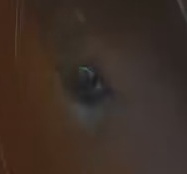
Face region: eyes (orbital_tightening_and_eye_area)
Pain indicator: not_present